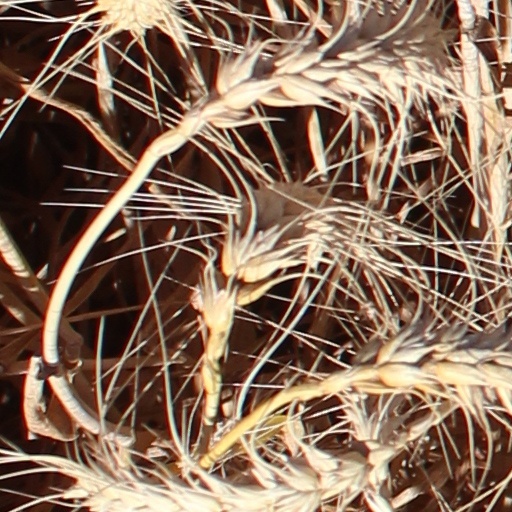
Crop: wheat